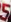
Number: 5